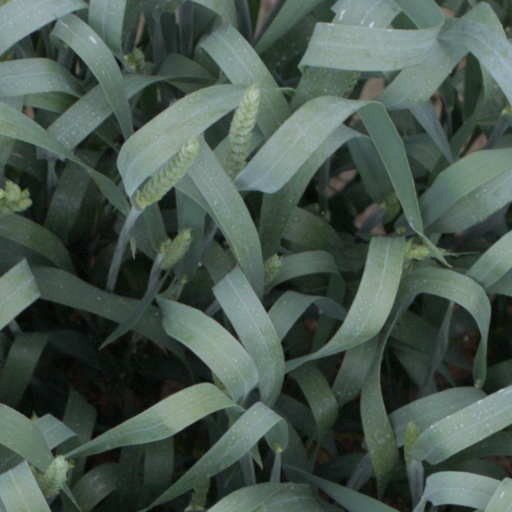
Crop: wheat